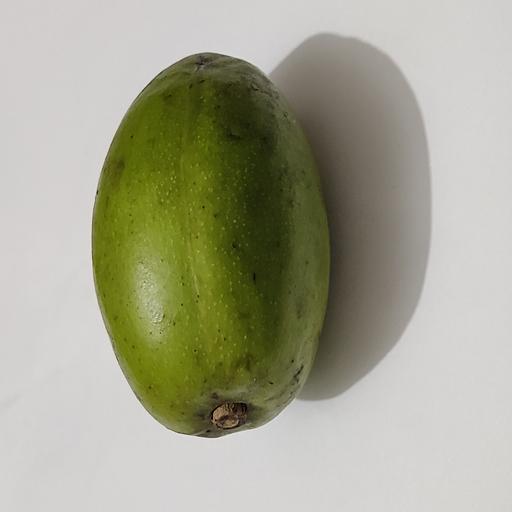
Crop type: Hog Plum